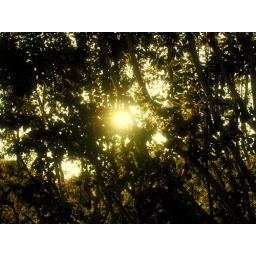
I took this shot from the front door of my office building at around 7:25 AM